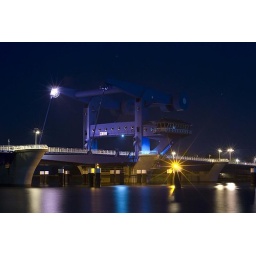
bridge over the river &amp;quot;Peenestrom&amp;quot;